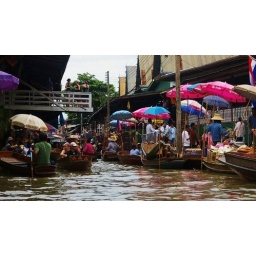
Colorful market boats laden with fruit and vegetables being watched from above by tourists.